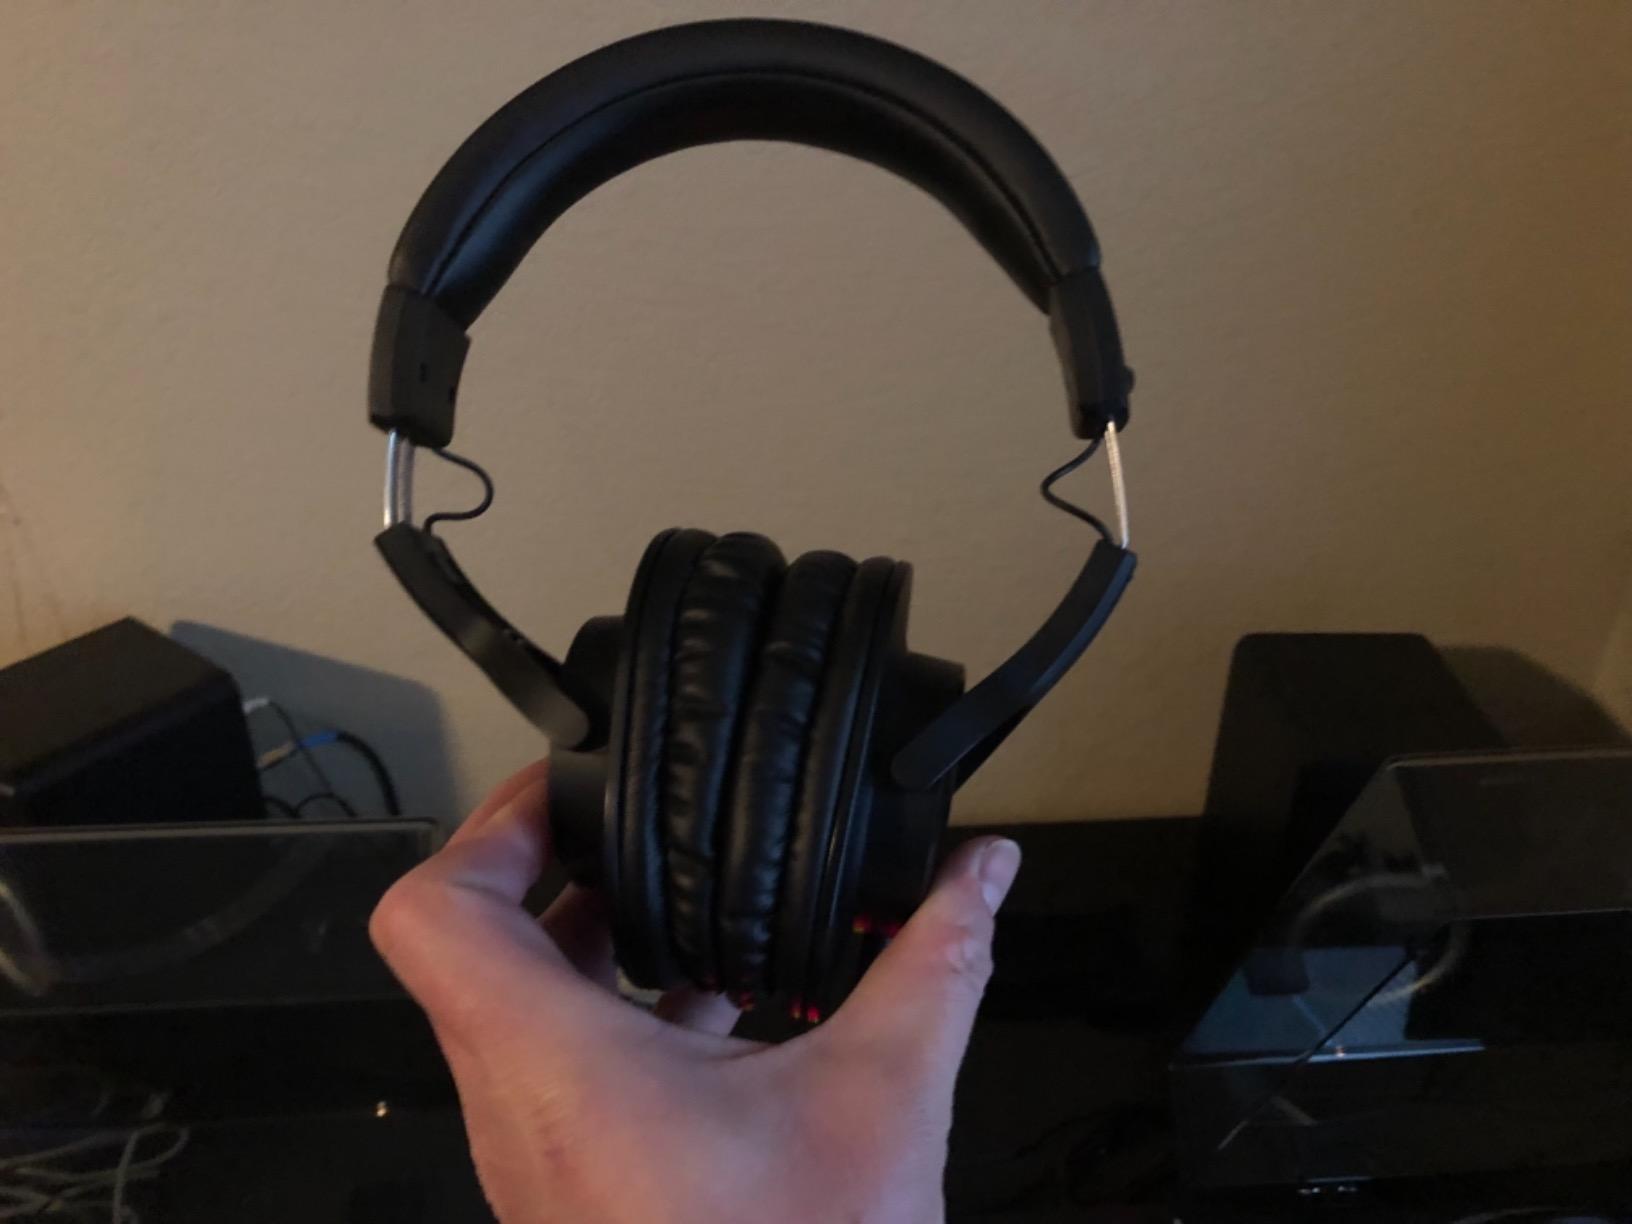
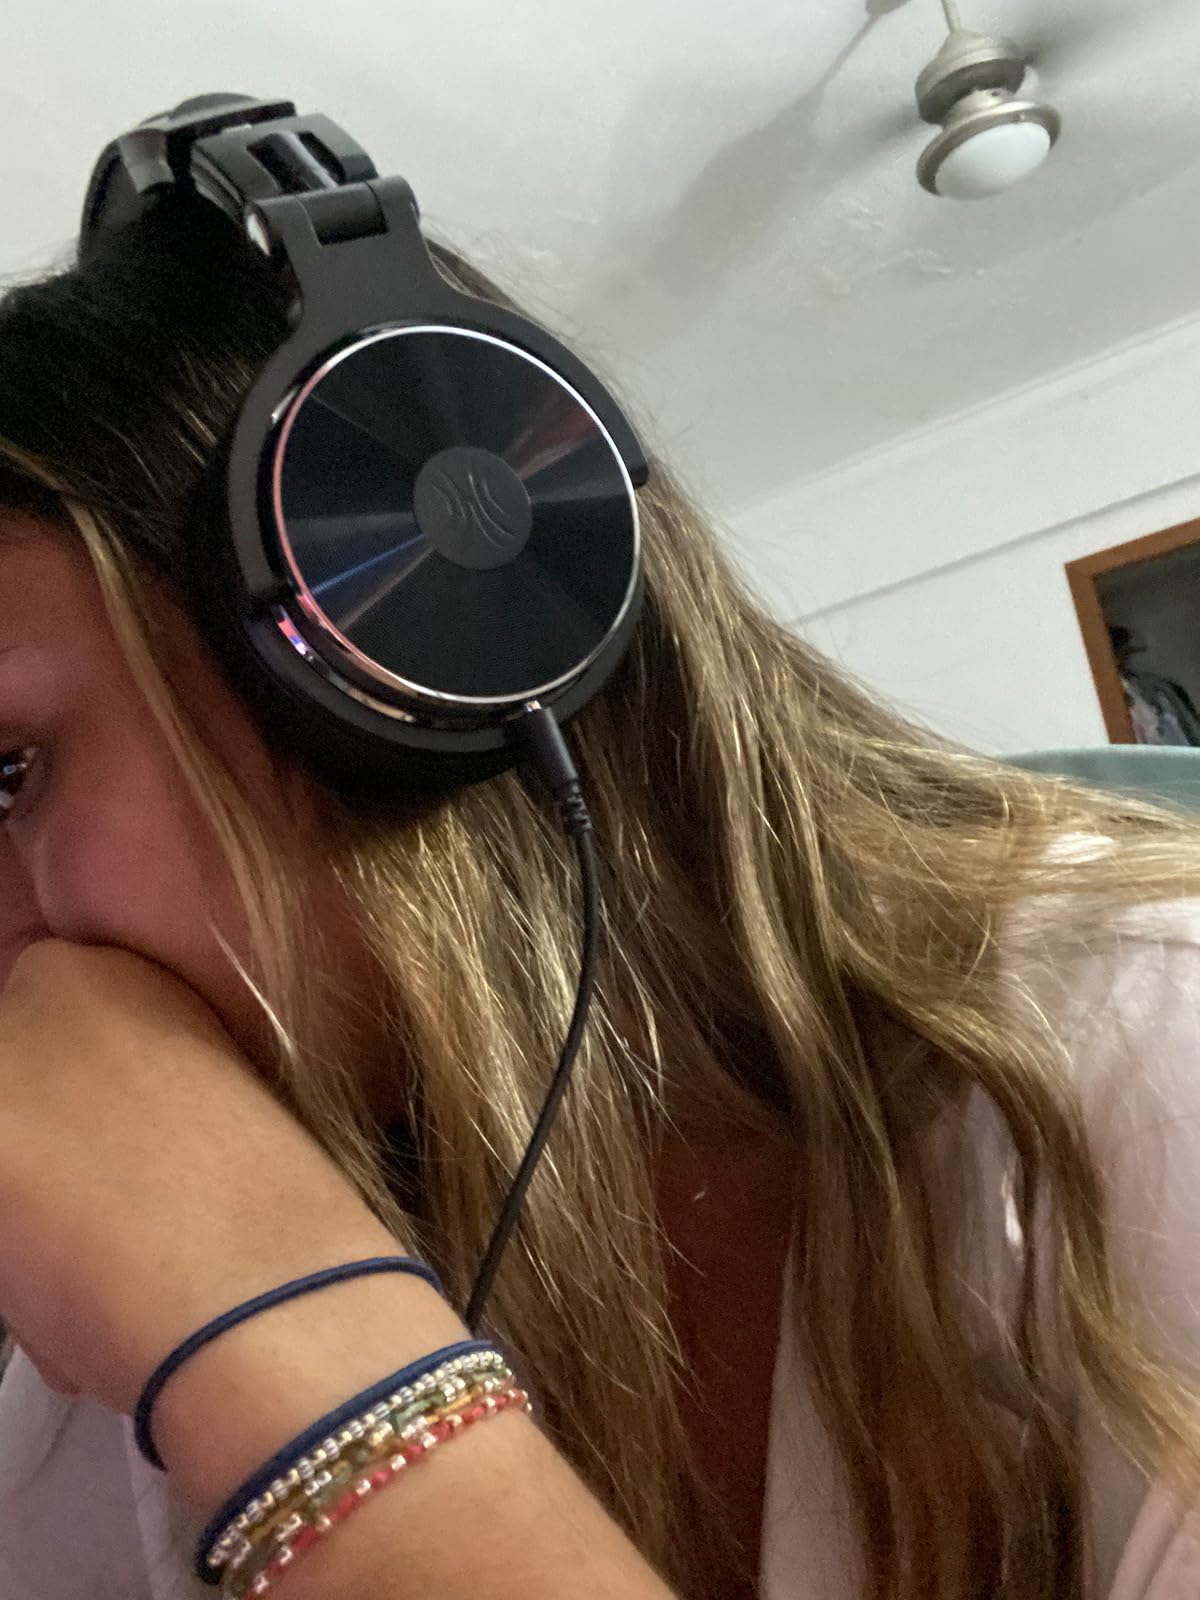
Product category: headphones
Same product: no